Pormpuraaw, Queensland

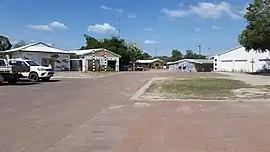
Pormpuraaw, 2017

Pormpuraaw (pronounced "porm-pure-ow") is a coastal town and a locality in the Aboriginal Shire of Pormpuraaw, Queensland, Australia. Pormpuraaw is an Aboriginal community situated on the west coast of Cape York Peninsula approximately halfway between Karumba and Weipa on the Edward River. It is by road from Cairns. Pormpuraaw currently has a 4-man police station.